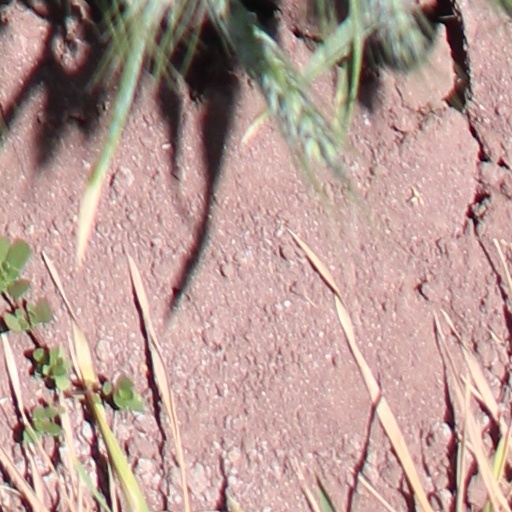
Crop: wheat